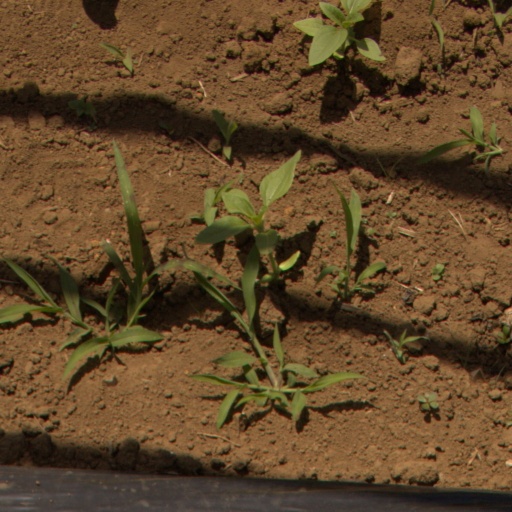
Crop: Jerusalem artichoke